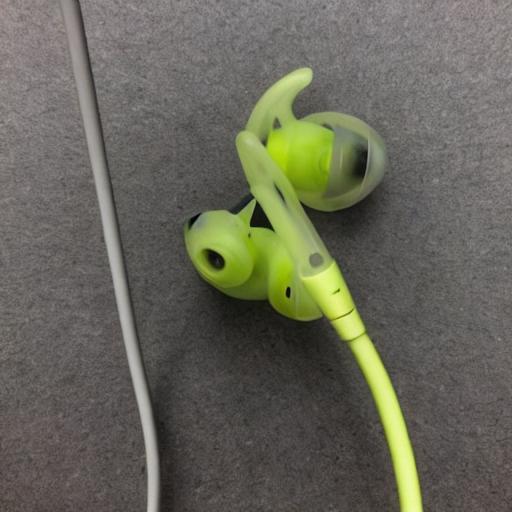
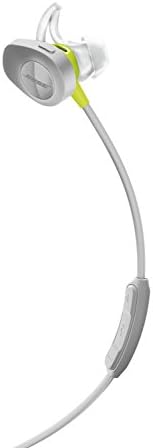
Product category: headphones
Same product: no